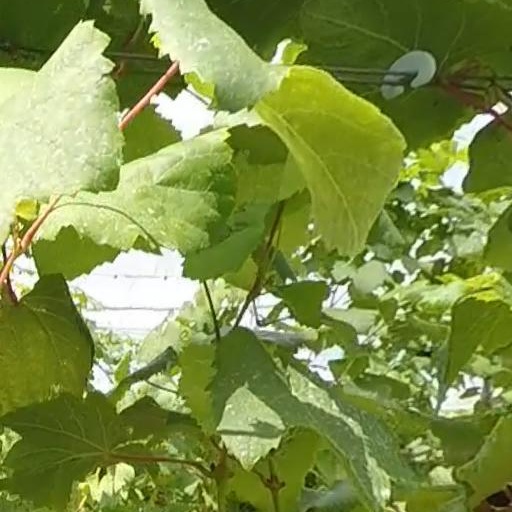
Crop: grape